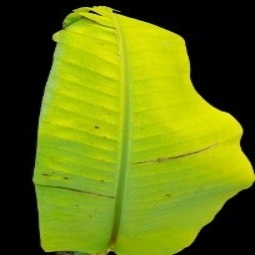
Label: Magnesium